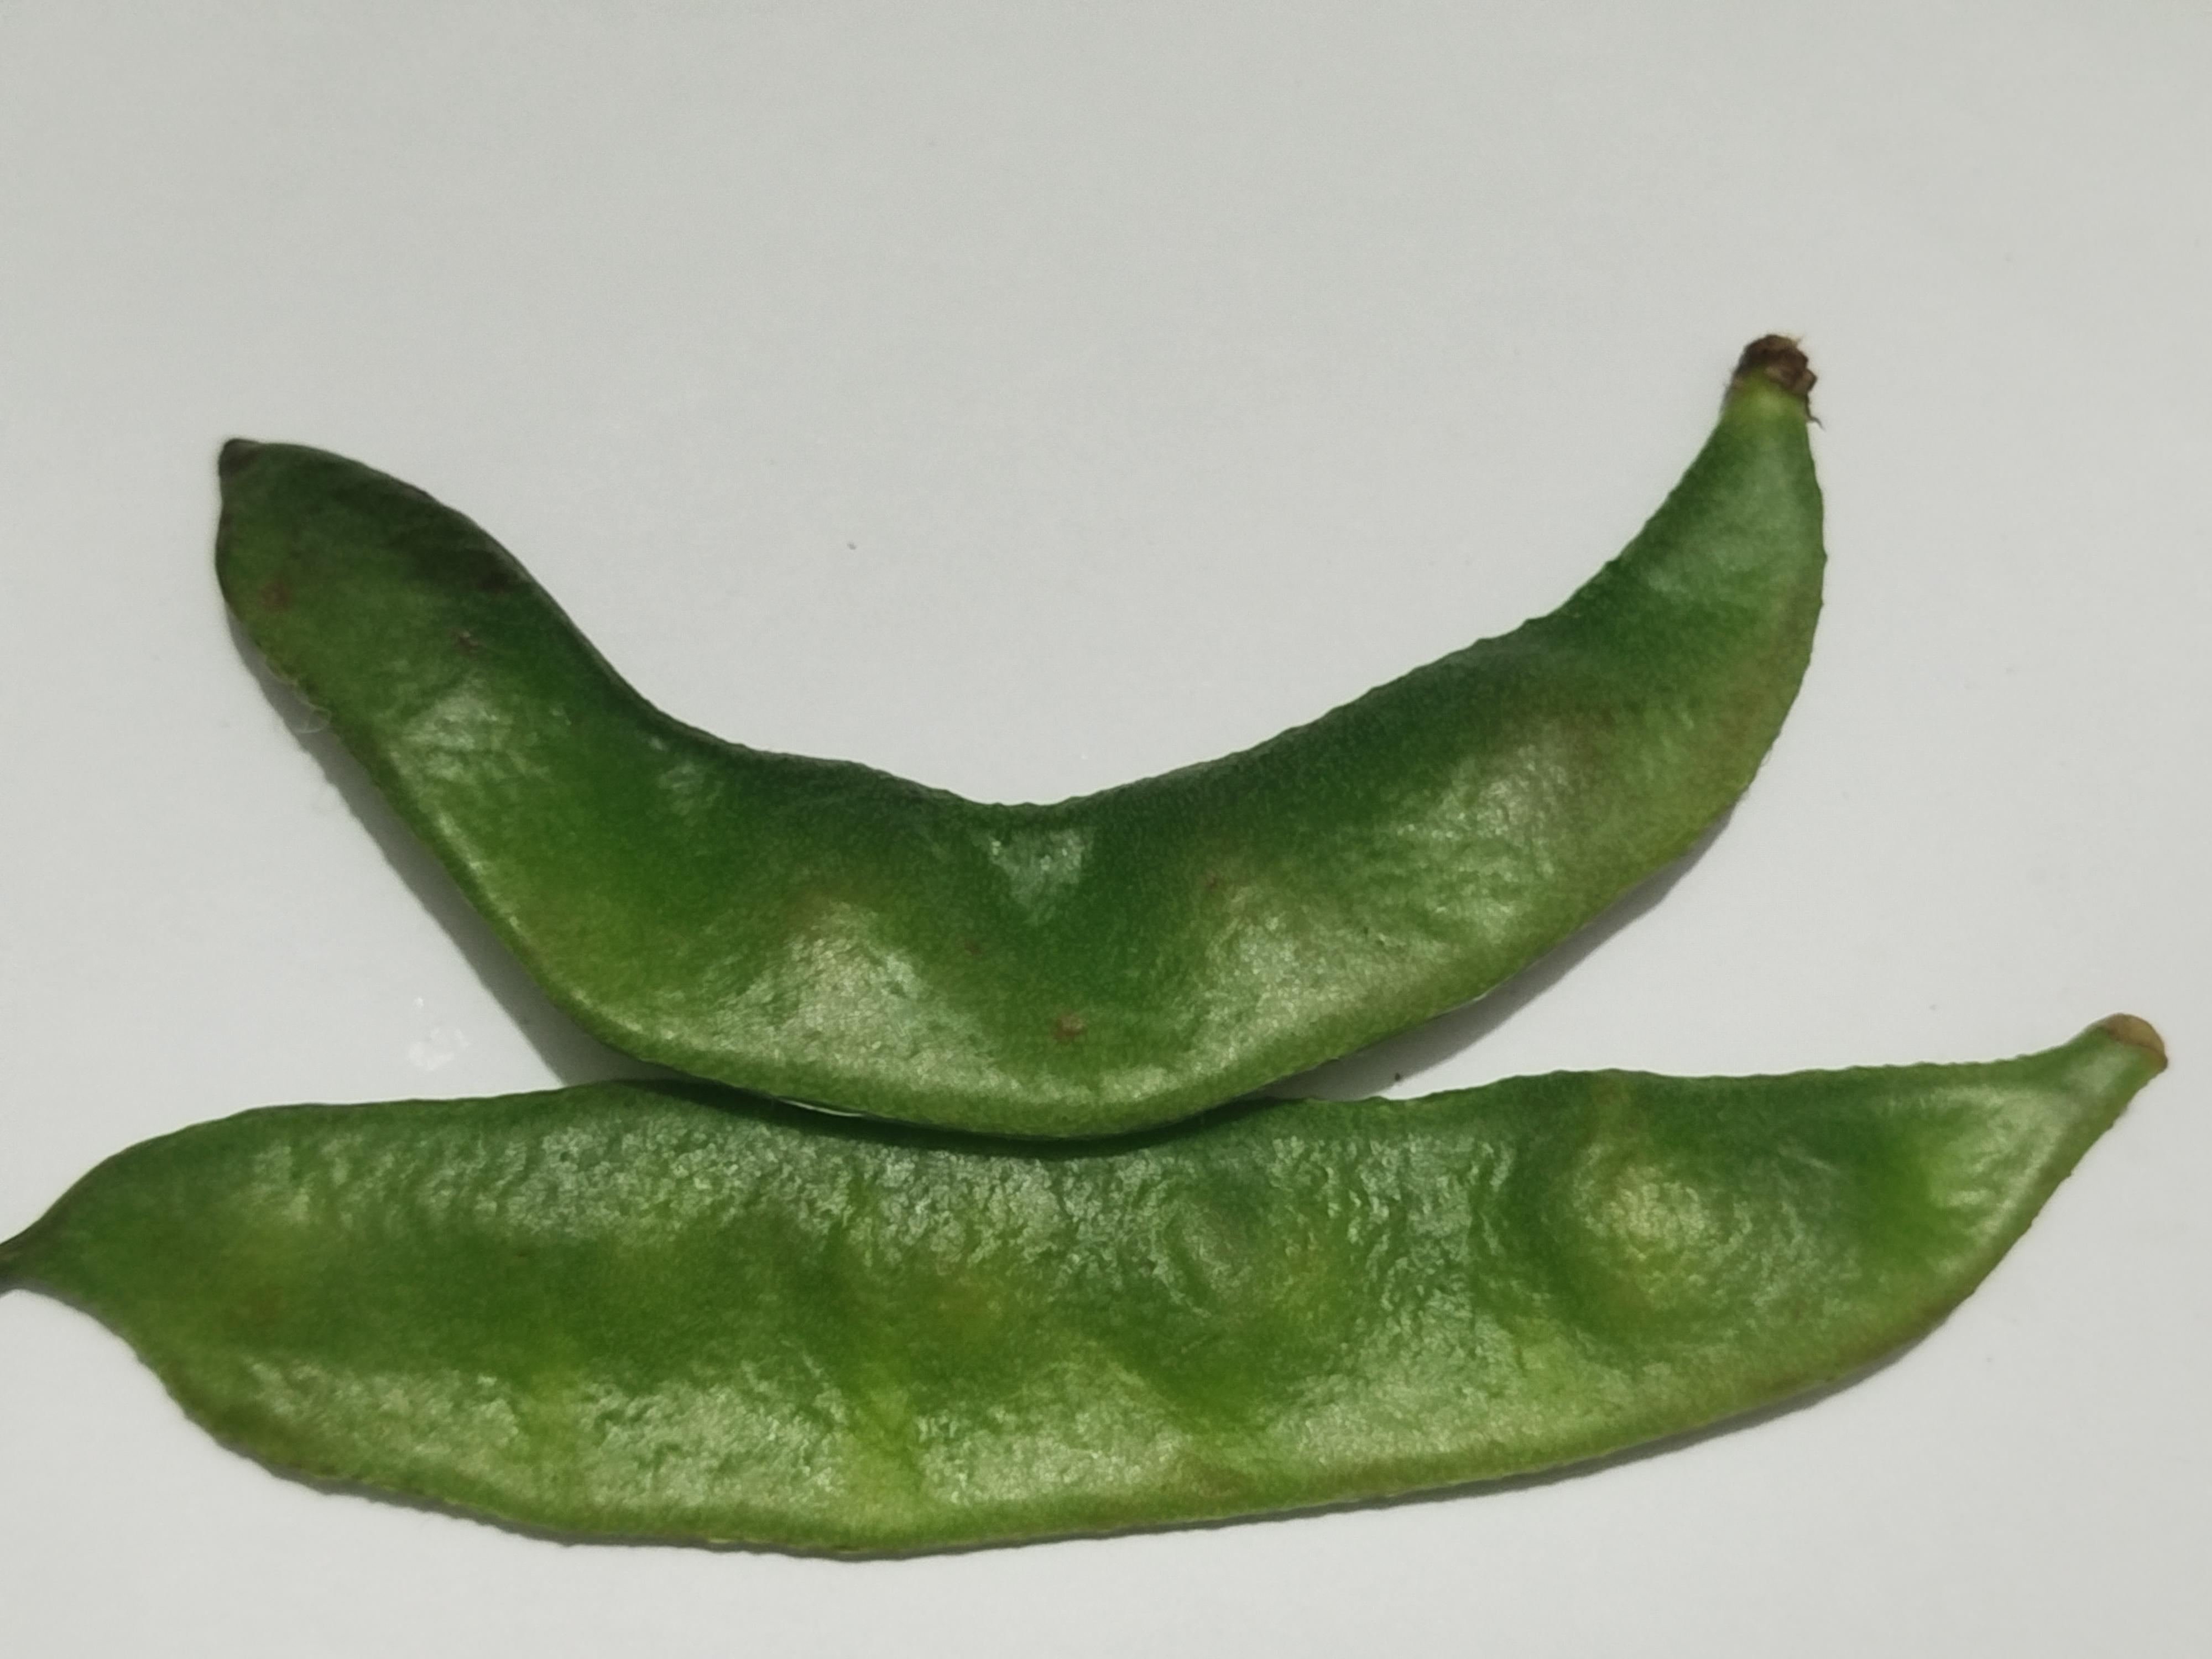
Label: Bean